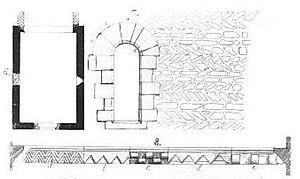
dessins par Eugène Woillez
L'église Saint-Léger de Balagny-sur-Thérain est une église catholique paroissiale située à Balagny-sur-Thérain, commune de l'Oise. Elle conserve le souvenir du martyr de sainte Maure et sainte Brigide, que ces deux Vierges écossaises ont subi à Balagny au début du VIᵉ siècle : leurs deux statues-reliquaires sont exposées dans l'ancienne chapelle seigneuriale, et plusieurs vitraux du XIXᵉ siècle leur sont dédiés. Le saint patron de l'église est néanmoins Léger d'Autun. L'édifice est d'une grande complexité, car les parties orientales ont été remaniées pas seulement une, mais au moins deux fois. Du XIᵉ siècle, subsiste la nef, qui est l'une des plus anciennes du Beauvaisis, mais des aménagements malheureux du XIXᵉ siècle lui ont fait perdre tout son caractère roman. De la reconstruction des parties orientales à la période romane tardive ne restent que d'infimes vestiges dans la travée supplémentaire de la nef bâtie vers 1130. Plus significatifs sont les restes de la seconde campagne de reconstruction à la période gothique primitive, vers 1200 : ce sont notamment le mur méridional de la travée de la nef et le croisillon nord avec sa voûte.